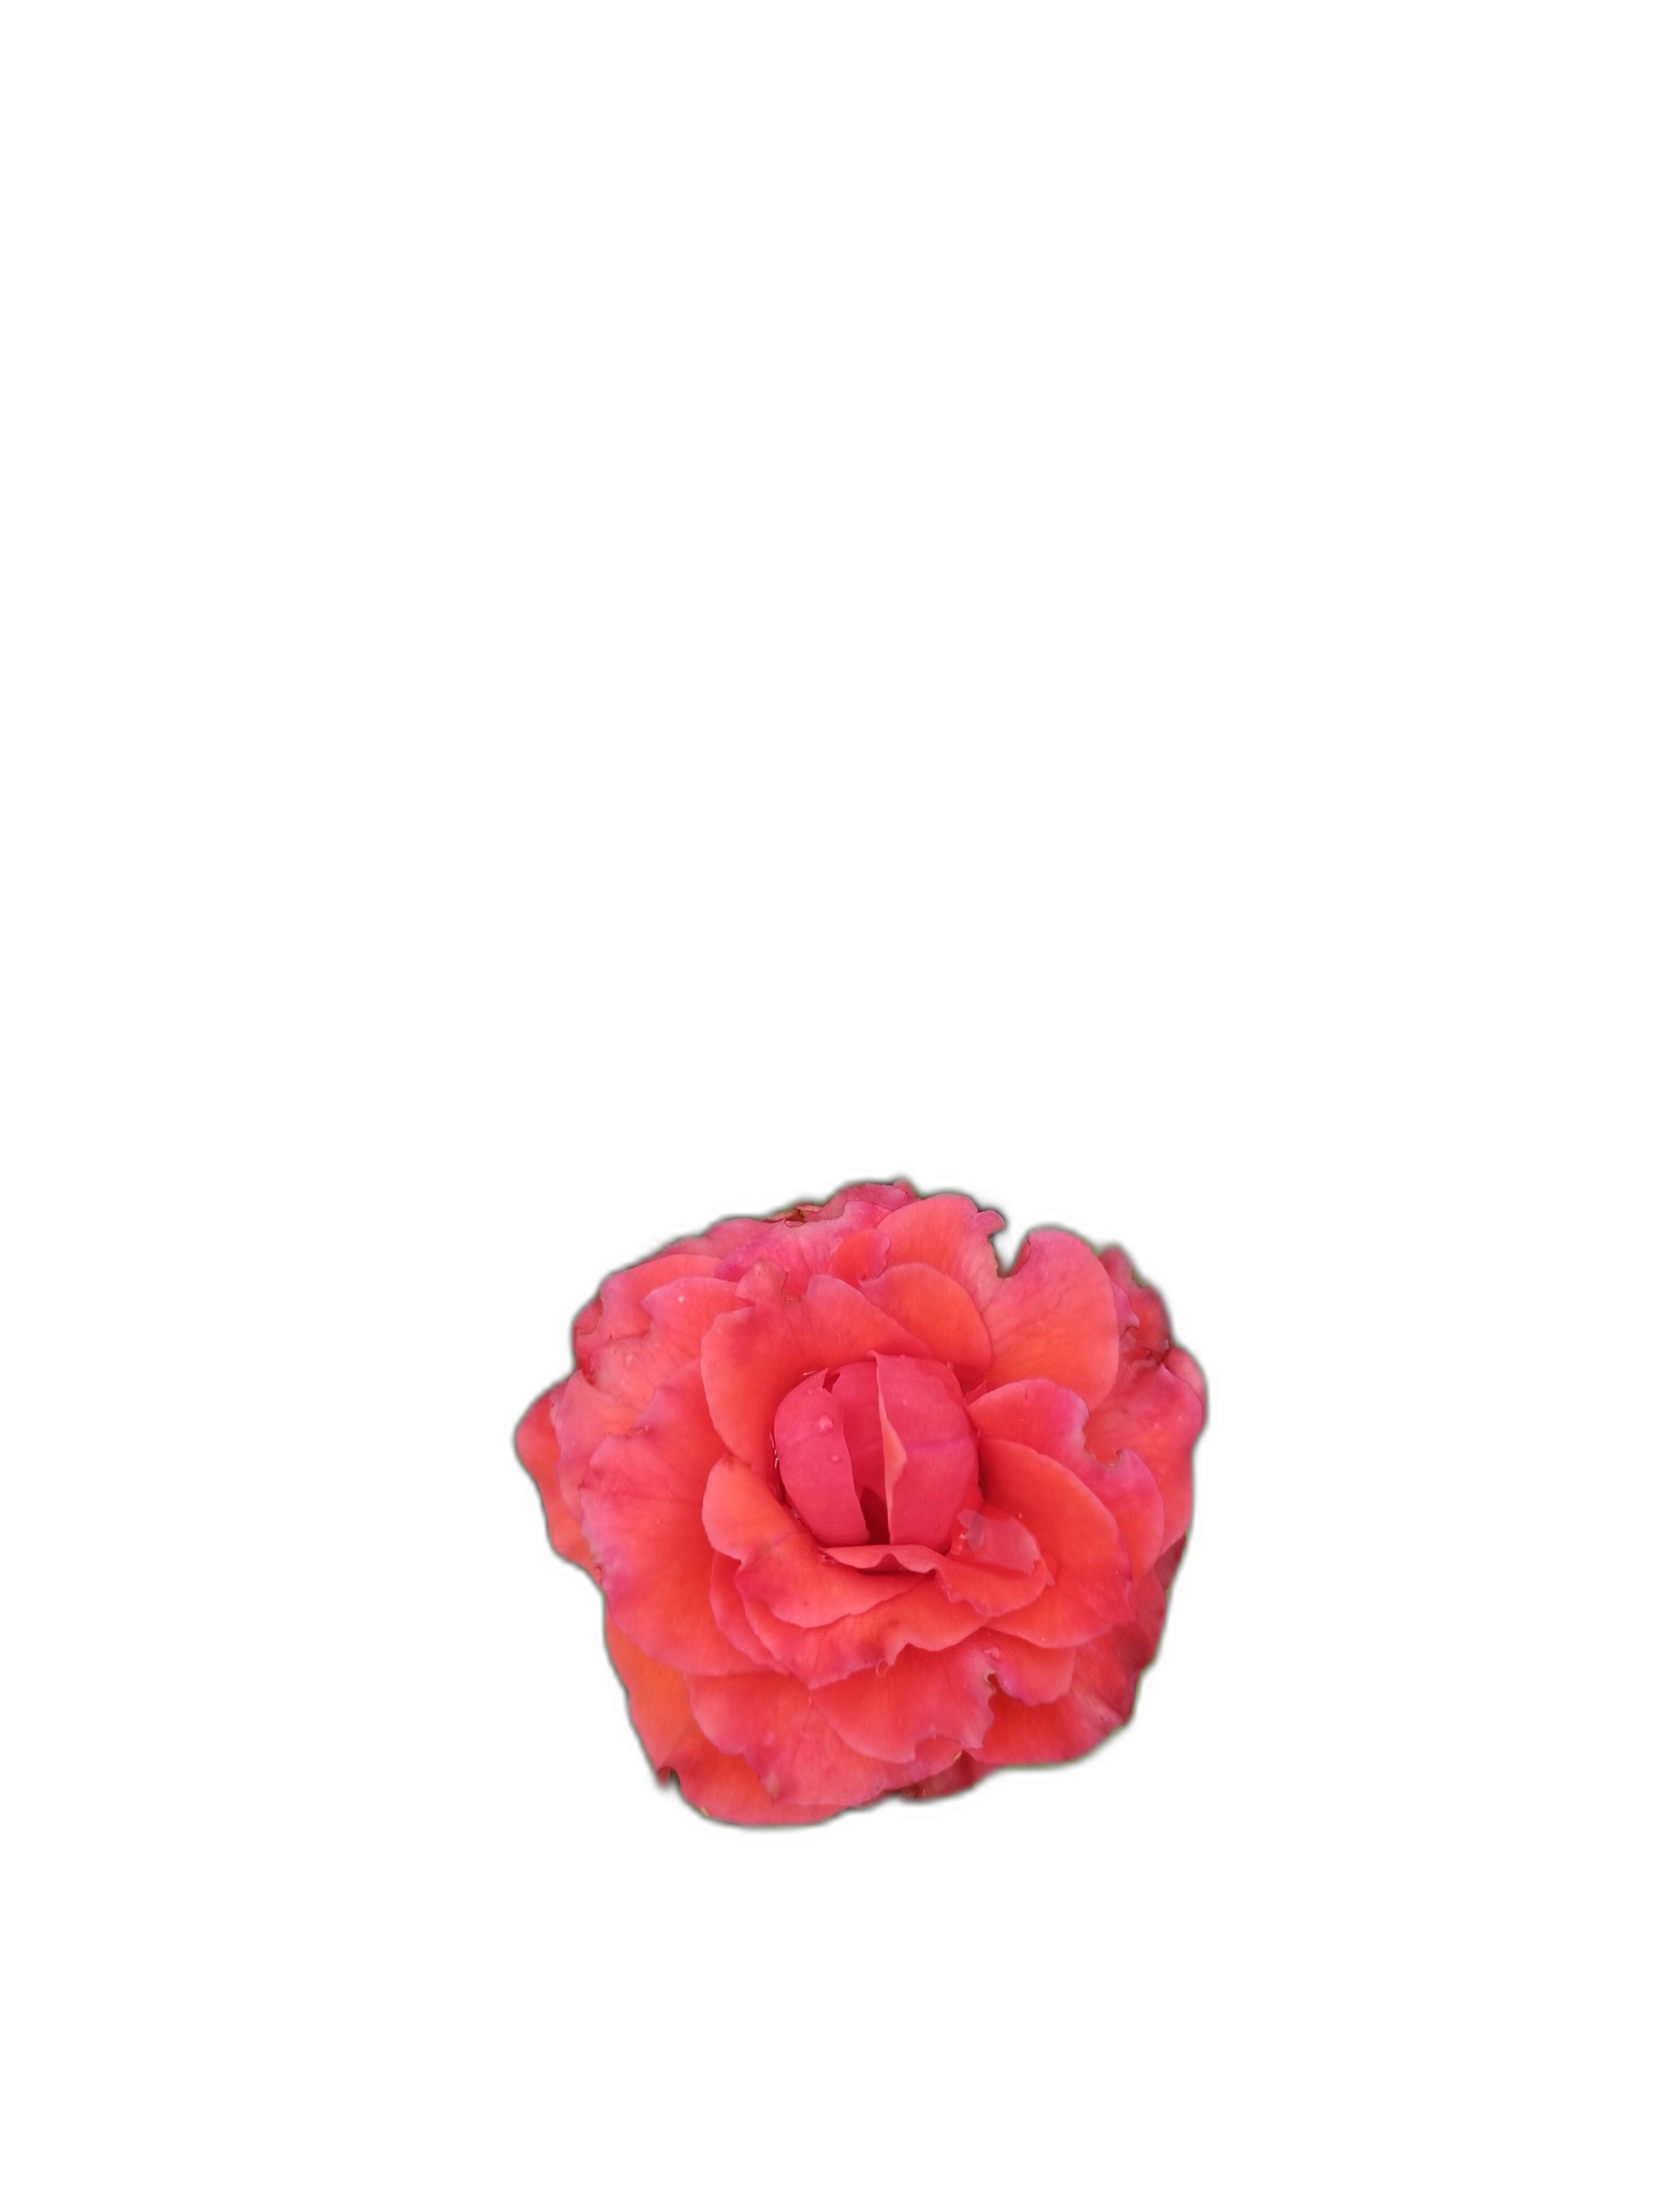
Label: Rose